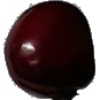
Label: Cherry 1